Alaska Steam Laundry

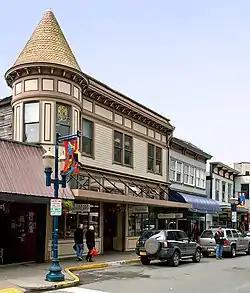

The Alaska Steam Laundry is a historic commercial building at 174 South Franklin Street in Juneau, Alaska. It is a Late Victorian wood-frame structure, with a prominent turret that has a conical roof. Built in 1901, it is a well-preserved element of the transition of Juneau from a mining camp to a more cosmopolitan city (it was named the territorial capital in 1900). It was built by E. R. Jaeger, who envisioned the laundry as a profitable business serving single miners working the nearby gold mines. The laundry facilities were housed on the ground floor, with residences and office space above. The laundry operated here until 1929, when it was moved to new premises in the city, and this building was converted to other commercial uses.